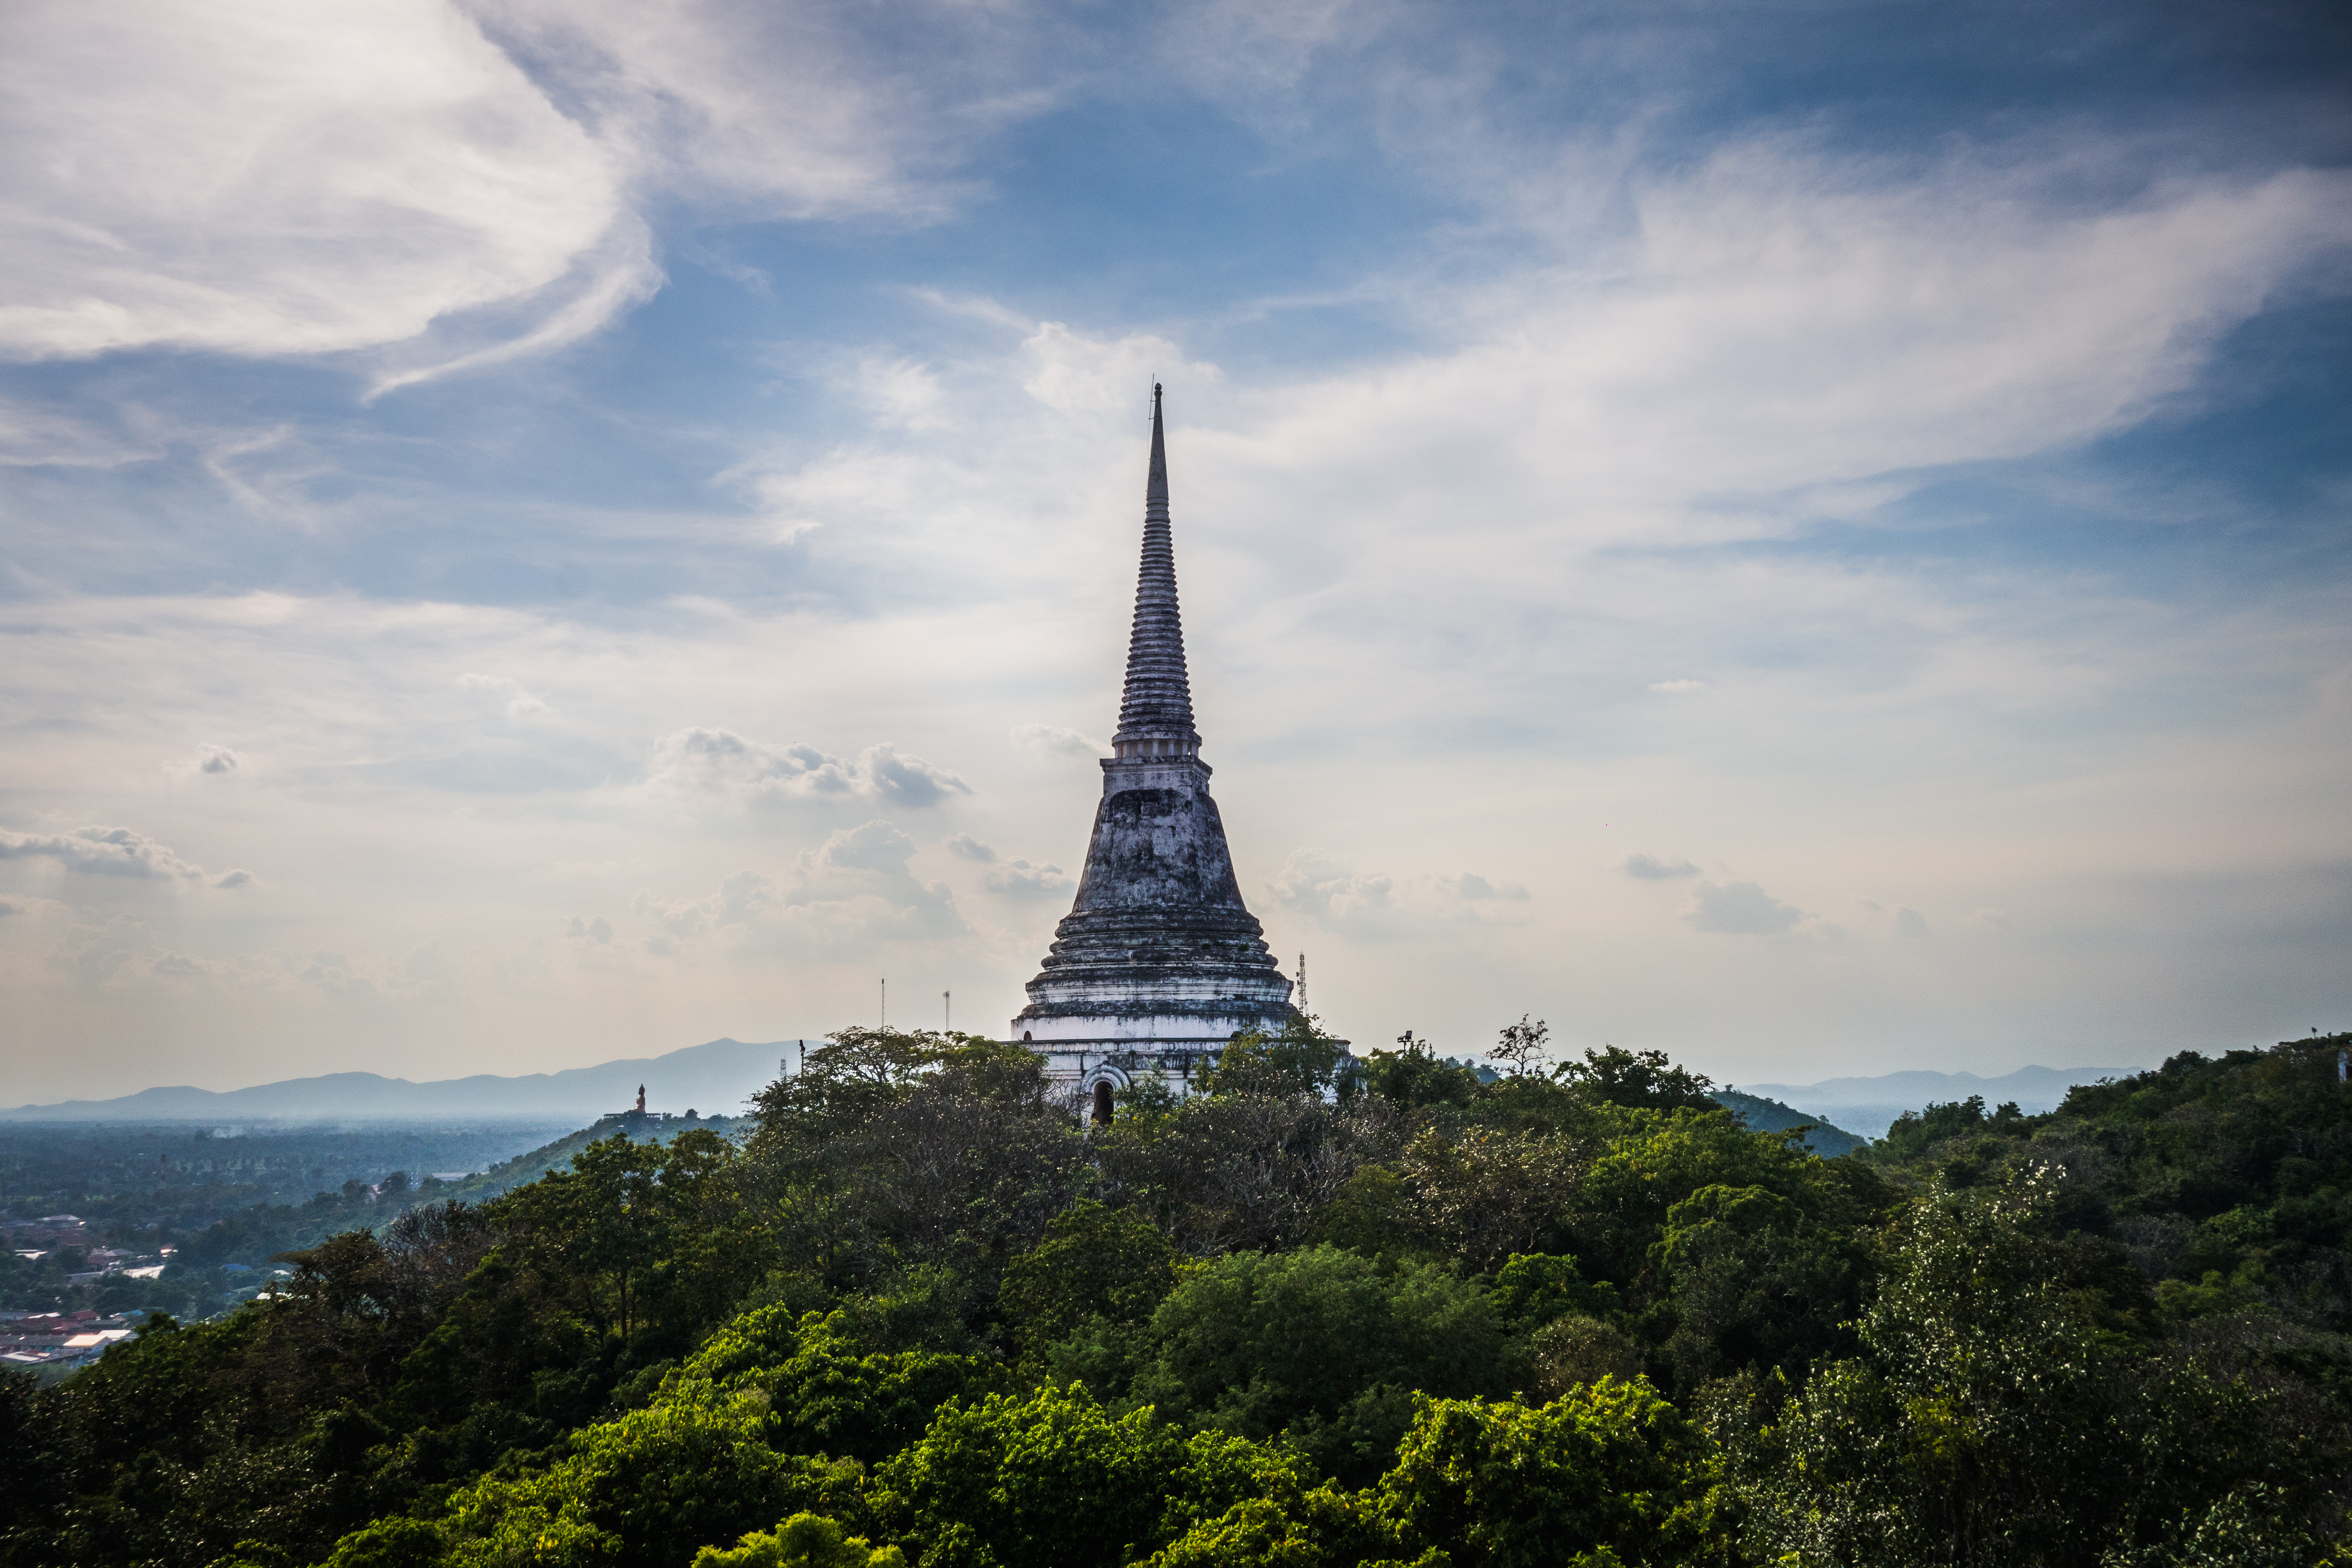
historical, park, Khao Bong, Phetchaburi, thailand, sky, landmark, cloud, tower, temple, spire, architecture, building, pagoda, steeple, place of worship, tree, hill, tourism, landscape, vacation, hill station, photography, world, city, cumulus, tourist attraction, mountain, wat, meteorological phenomenon, national historic landmark